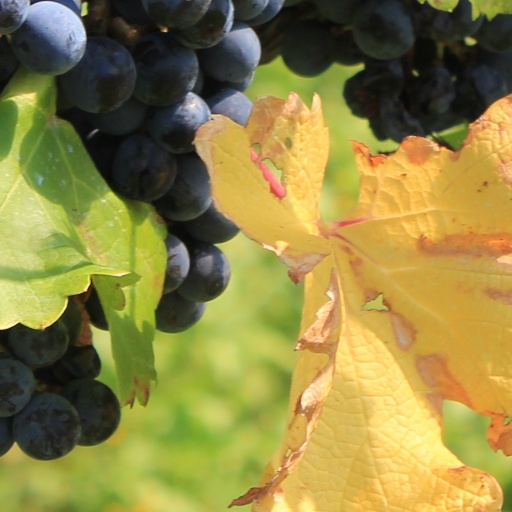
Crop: grape